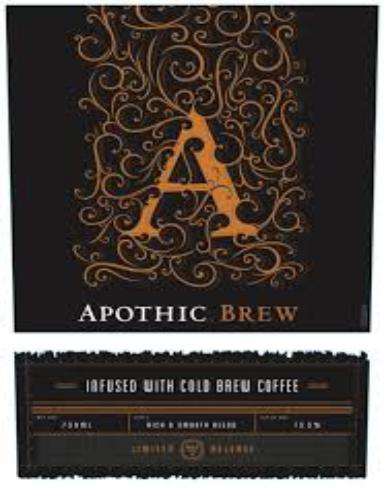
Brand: apothia-2
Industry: Necessities